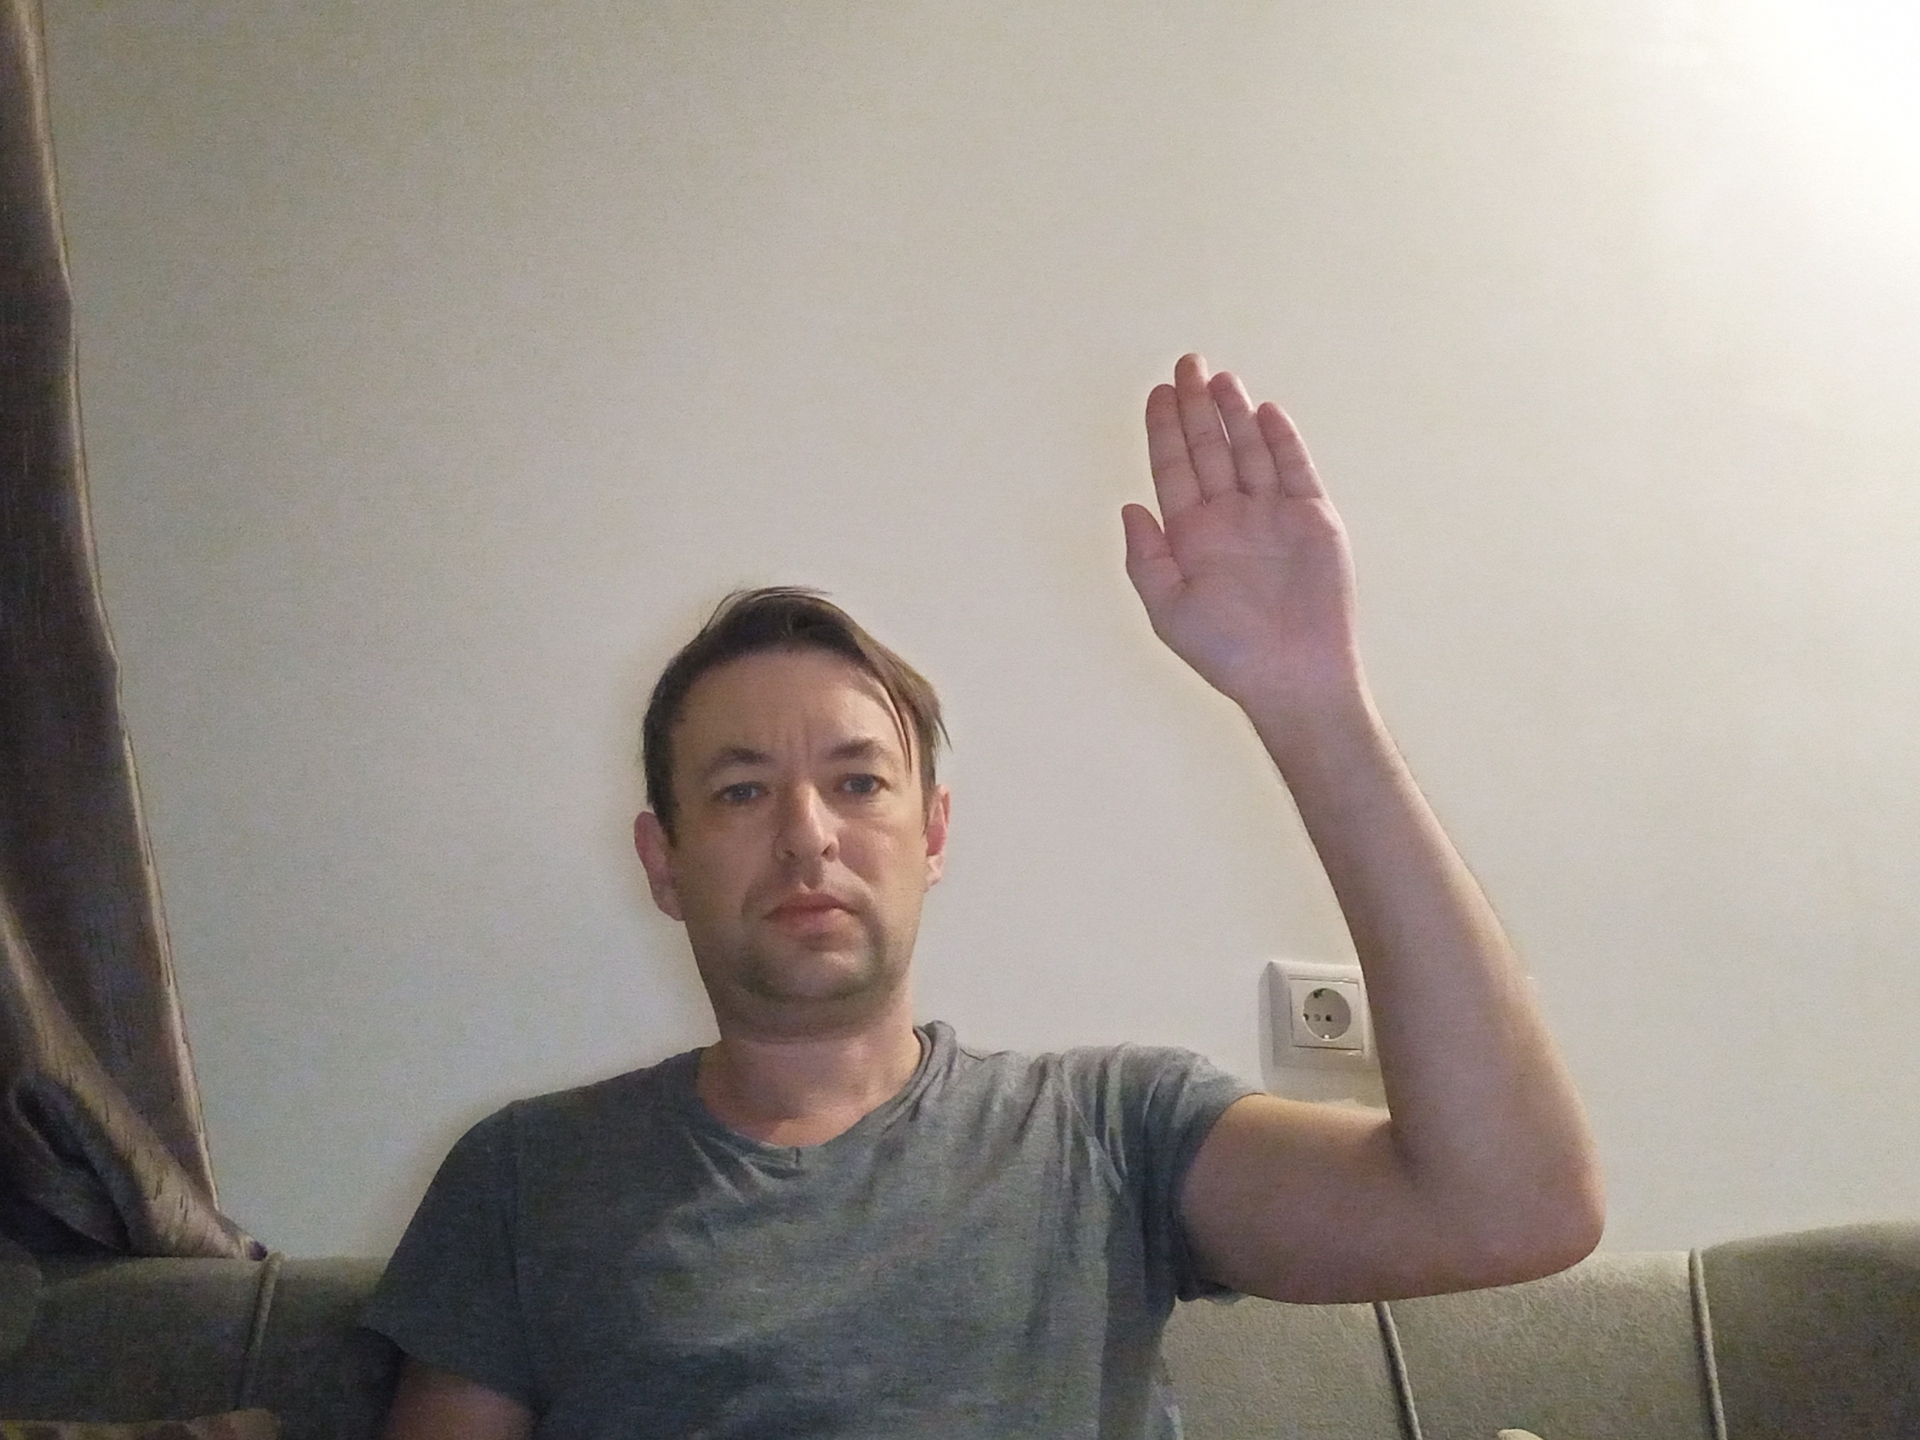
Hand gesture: stop